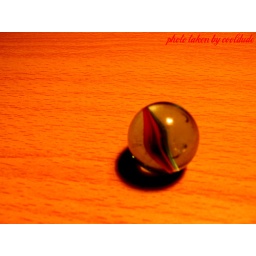
a marble ball in my table is this nice hmm